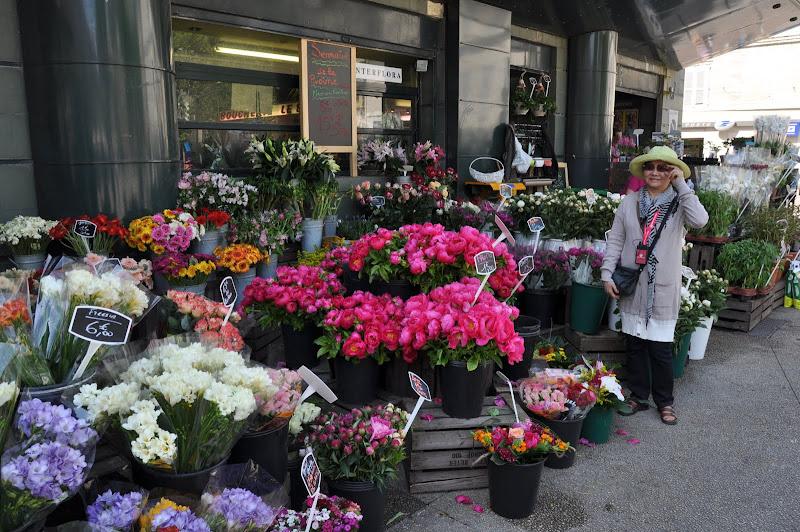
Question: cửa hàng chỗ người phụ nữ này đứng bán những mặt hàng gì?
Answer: bán các loại hoa